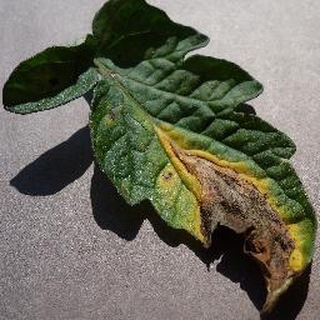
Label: tomato_early_blight